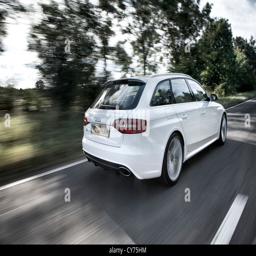
person driving at speed on a country road